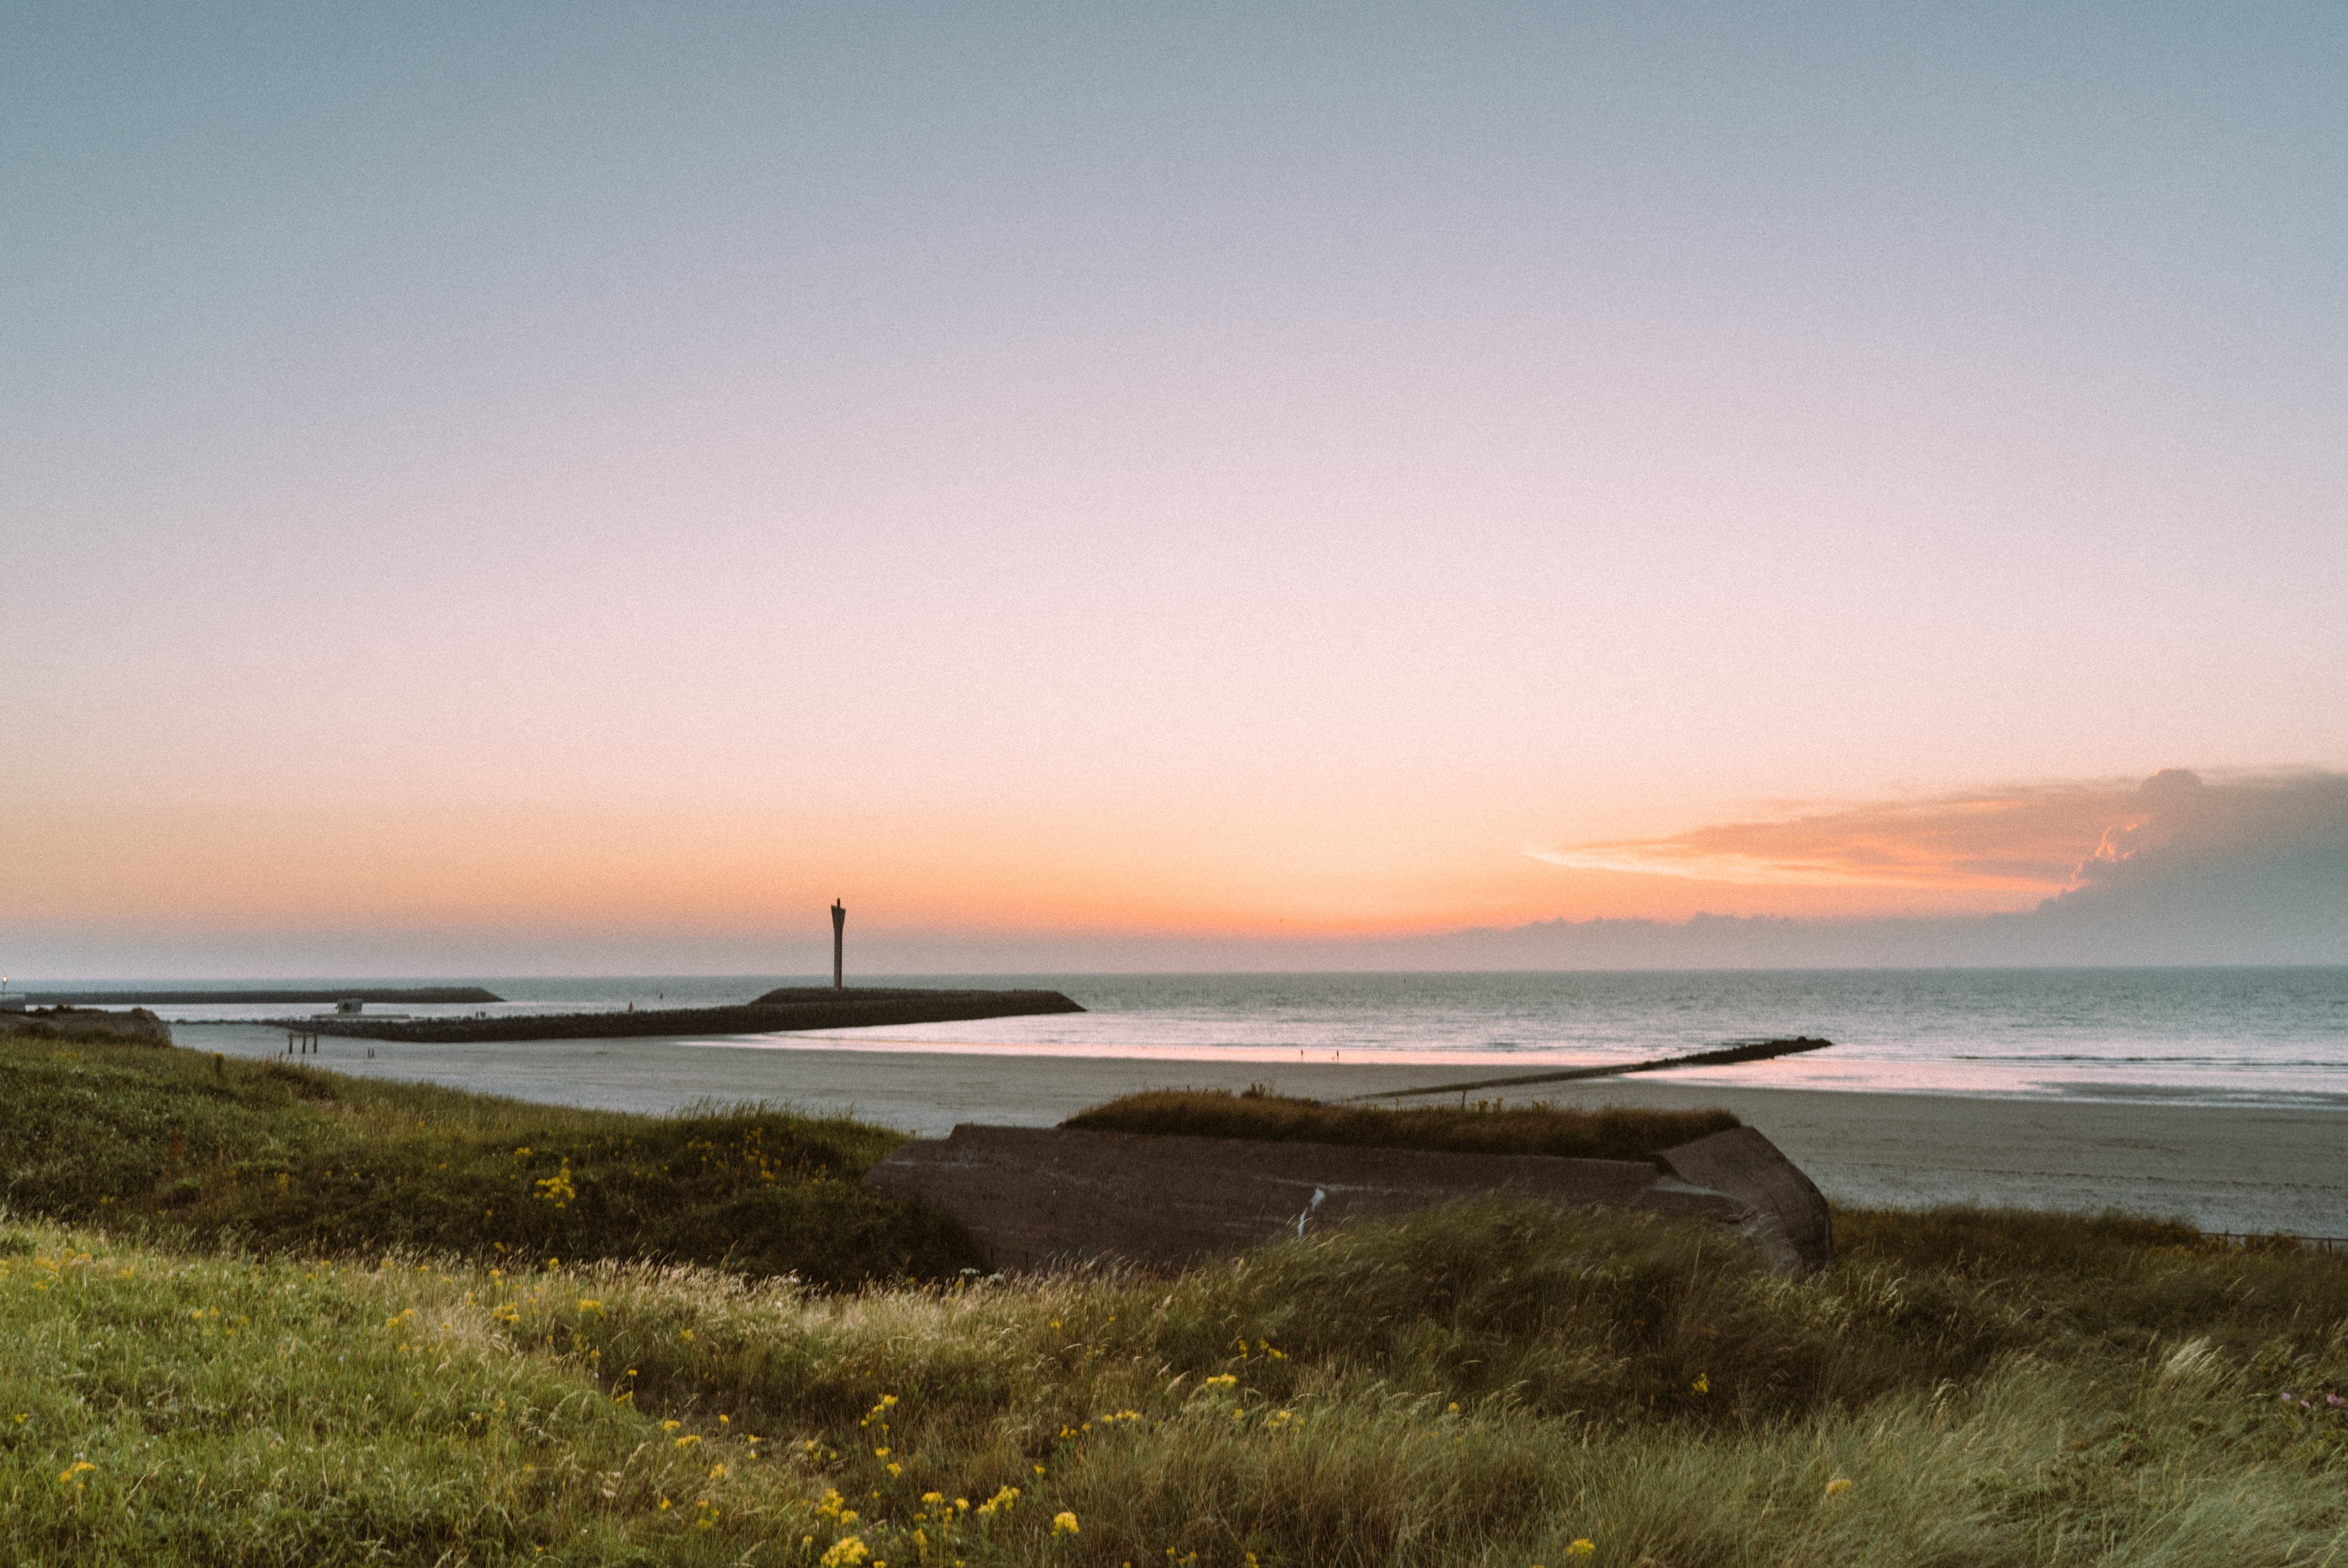
beach, sea, coast, sand, ocean, horizon, sunrise, sunset, morning, shore, wave, dawn, cliff, dusk, cove, tower, bay, terrain, body of water, cape, wind wave